Adi Vishnu

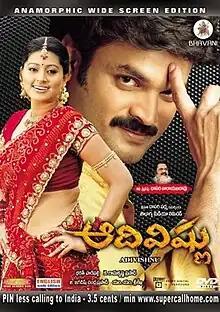
DVD cover

Adi Vishnu is a 2008 Indian Telugu-language action drama film directed by Bharat Parepalli and starring Dasari Arunkumar and Sneha.